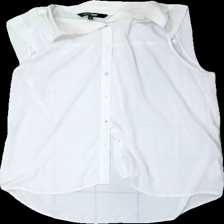
View: front
Type: Blouse
Category: Ladies
Brand: Kappahl
Colors: White
Material: 100% polyester
Cut: Loose
Size: 44
Season: All
Stains: Minor
Price range: 50-100
Recommended usage: Remake